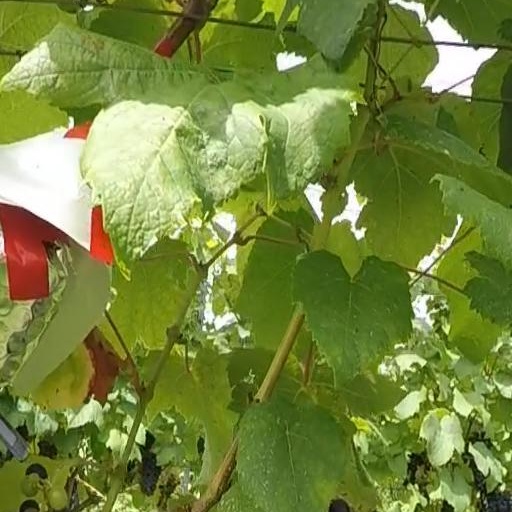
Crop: grape